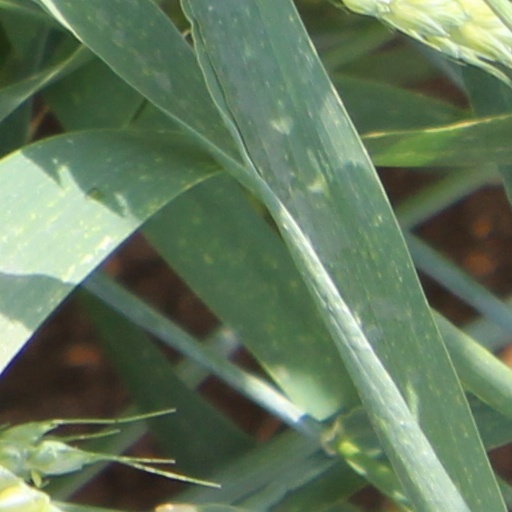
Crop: wheat